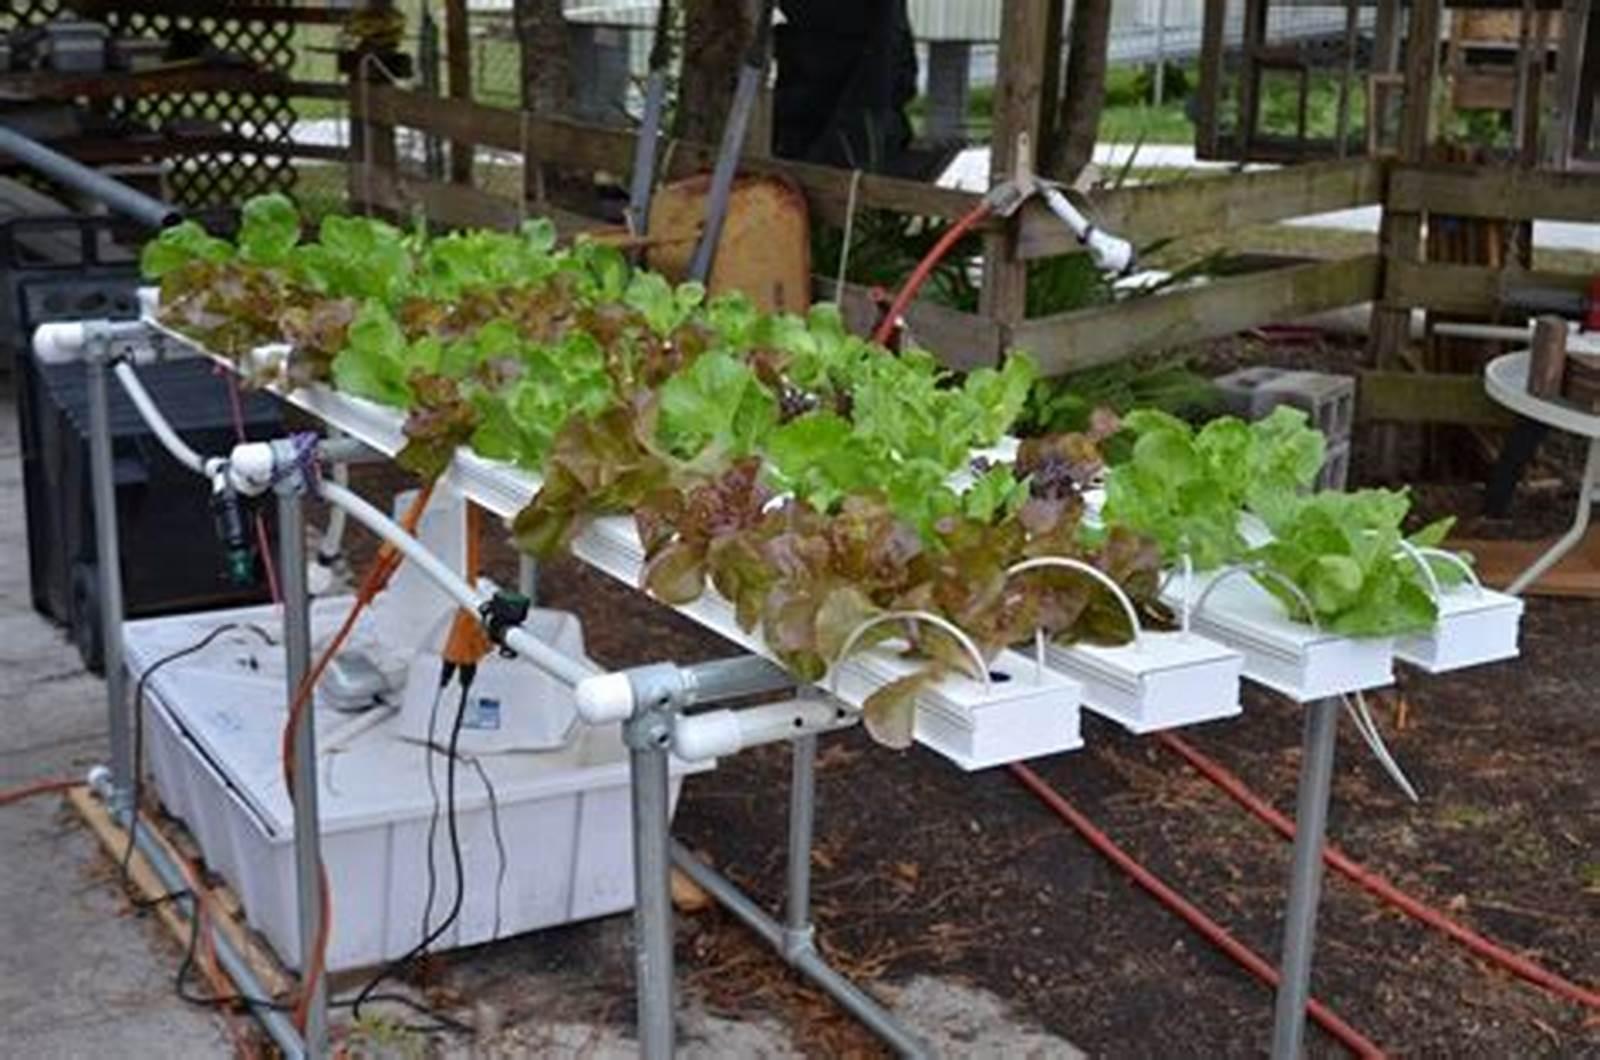
Kilimo cha mboga za majani kwenye maji yaliyopo kwenye mabomba meupe, ambazo zimestawi vizuri ipo tayari kuanza kuvunwa ili kutumika kama chakula kwenye familia, na nyingine kwenda kuuzwa.